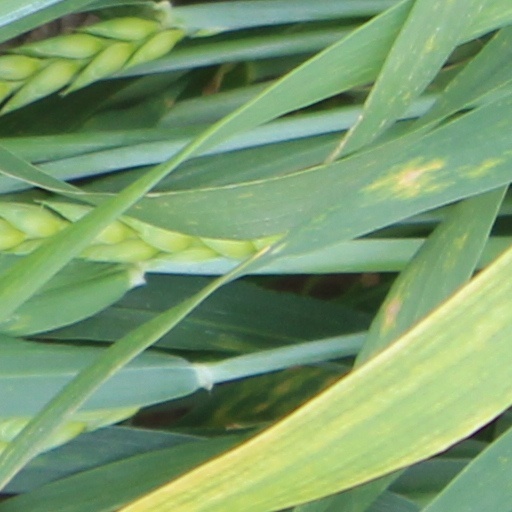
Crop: wheat